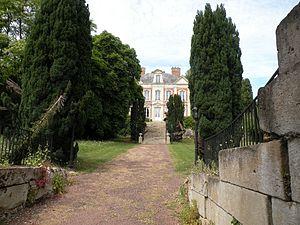
chateau de Boisemont (Val-d'Oise)
Boisemont est une commune française située dans le département du Val-d'Oise, en région Île-de-France. C'est l'une des treize communes de la communauté d'agglomération de Cergy-Pontoise.